Limited-stage small cell lung carcinoma

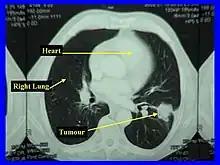
A CT scan of limited-stage small cell lung carcinoma

Limited-stage small cell lung carcinoma (LS-SCLC) is a type of small cell lung cancer (SCLC) that is confined to an area which is small enough to be encompassed within a radiation portal. This generally includes cancer to one side of the lung and those might have reached the lymph nodes on the same side of the lung. 33% patients with small cell lung cancer are diagnosed with limited-stage small cell lung carcinoma when it is first found. Common symptoms include but are not limited to persistent cough, chest pain, rust-coloured sputum, shortness of breath, fatigue, weight loss, wheezing, hoarseness and recurrent respiratory tract infections such as pneumonia and bronchitis. Nervous system problems, Cushing syndrome and SIADH (syndrome of inappropriate anti-diuretic hormone) can also be associated with small cell lung cancer. Unlike extensive-stage small cell lung cancer, limited-stage small cell lung carcinoma is potentially curable. Standard treatments consist of surgery, platinum-based combination chemotherapy, thoracic irradiation, and prophylactic cranial irradiation. Patient five-year survival rate has significantly increased from 1% with surgery to 26% after the application of combination chemotherapy.